Buck Crouse

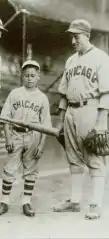
Buck Crouse, with son Buck Jr.

Clyde Ellsworth "Buck" Crouse (January 6, 1897 – October 23, 1983) was an American catcher in Major League Baseball.